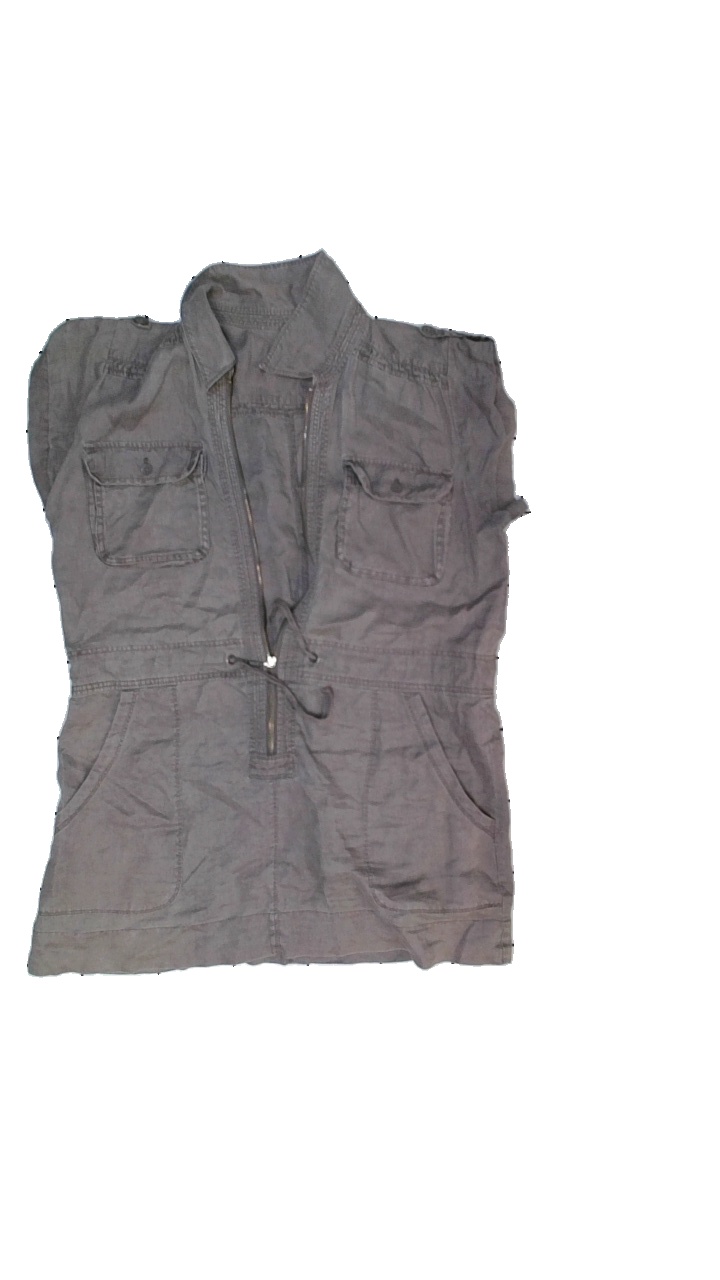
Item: Dress (Ladies)
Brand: Missing
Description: ljus brun klänning med fickor och dragkedja
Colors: Brown
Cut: Regular
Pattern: Other
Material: ?
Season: Summer
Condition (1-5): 4
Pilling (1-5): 5
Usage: Reuse
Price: <50